Amina Figarova

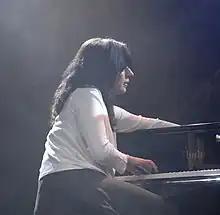
Amina Figarova in 2007

Amina Figarova is an Azerbaijani jazz pianist. Trained as a classical pianist in Baku, she became interested in the local folk music, later specializing in jazz. Since the late 1980s, together with her husband, the flutist Bart Platteau, she has performed in jazz festivals around the world.